Vauxhall helicopter crash

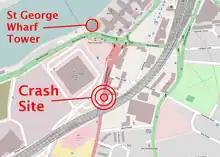
Crash site

At 07:59 GMT, the helicopter collided with the jib of a construction crane attached to St George Wharf Tower in Vauxhall. The existence of the crane was subject to a Notice to Airmen (NOTAM), but the investigators were unable to ascertain whether or not the pilot was aware of the NOTAM. Although the pilot would have seen the building when he previously flew in to Battersea, it was not on the database of the GPS system in use in the helicopter, as that had not been updated since May 2012. The impact sent the helicopter plunging towards the ground, where it caught fire, killing the pilot and pedestrian Matthew Wood.